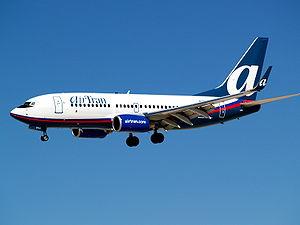
AirTran Airways était une compagnie aérienne à bas prix américaine, filiale de AirTran Holdings basée à Orlando en Floride. AirTran effectuait plus de 700 vols chaque jour à travers la côte Est des États-Unis et le Middle West, dont 270 au départ d'Atlanta. C'était le plus grand opérateur de Boeing 717 au monde. Elle assurait des vols intérieurs et internationaux vers les États-Unis, le Mexique et la Caraïbe depuis sa principale plate-forme de correspondance de l'aéroport international Hartsfield-Jackson d'Atlanta.